Mark DeFriest

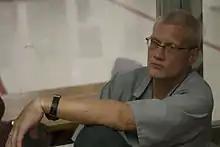
DeFriest during the filming of "The Mind of Mark DeFriest"

Mark DeFriest (born August 18, 1960), known as the Houdini of Florida, is an American man known for his repeated escapes from prison, having successfully done so 7 times. Born in rural Florida, he was arrested for the first time in 1978, serving for a year. In 1980, DeFriest was sentenced to four years in prison for violating probation via illegal firearms possession, having initially been arrested for retrieving work tools that his recently deceased father had willed him before the will had completed probate. His sentence has since been repeatedly extended for having attempted to escape 13 times (including one count of armed robbery during one attempt), as well as collecting hundreds of disciplinary reports for minor infractions, leading to a cumulative stay of 34 years in prison.